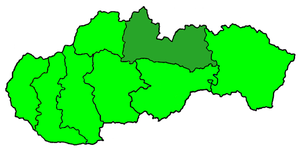
Le diocèse de Spiš est situé dans l'est de la Slovaquie dans une région majoritairement catholique. Il est suffrangant de l'archidiocèse de Košice.